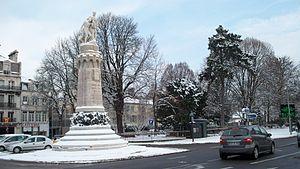
Prise de vue à Troyes (Avenue du Maréchal Joffre) sous la neige
Le département de l'Aube est caractérisé par des conditions climatiques sans froids intenses ni chaleurs excessives, ce qui représente donc un climat d'ordre « tempéré océanique humide » d'après la Classification de Köppen.
Troyes est une commune française, située dans le département de l'Aube en région Grand Est. La commune est divisée en cinq cantons dont elle est le chef-lieu.